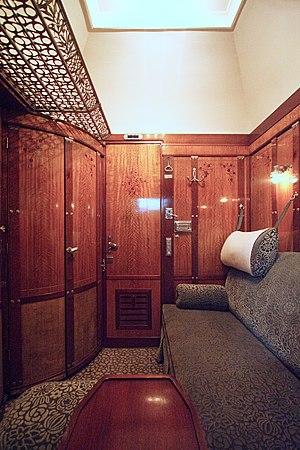
Une voiture-lits, appelée aussi wagon-lits, est une voiture de chemin de fer conçue pour transporter des voyageurs couchés dans de vrais lits, comprenant matelas et literie, ainsi qu'un coin-lavabo-toilette contrairement aux voiture-couchettes, avec un service à bord très attentionné assuré par le « conducteur » des wagons-lits, qui propose du petit-déjeuner à la collation au champagne, servis en cabine. Ce type de voiture permet de voyager de nuit et de jour dans des conditions optimales de repos. Elles sont équipées de cabines privées, préservant l'intimité des voyageurs, particulièrement adaptées aux grands voyages. En position « de jour », un canapé ou des fauteuils permettent de se reposer. En position « de nuit », les lits, rabattus auparavant contre la cloison, sont préparés par le conducteur des wagons-lits.
La Cité du Train - Patrimoine SNCF, à Mulhouse, est le plus grand musée ferroviaire d'Europe.
La Madone des sleepings est un roman du journaliste et grand reporter Maurice Dekobra paru en 1926 aux Éditions Baudinière.